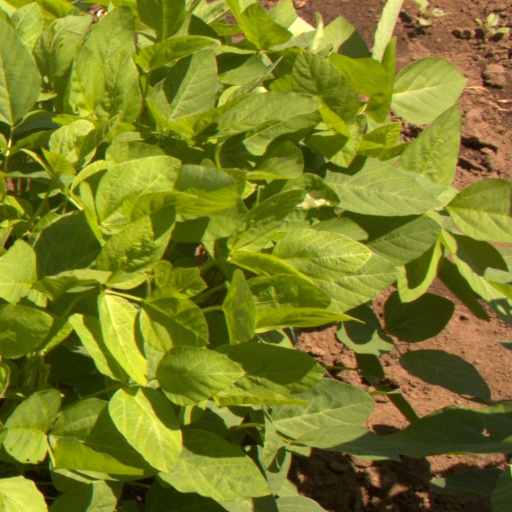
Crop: soybean